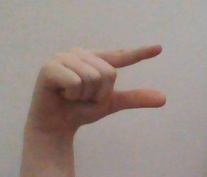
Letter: dal